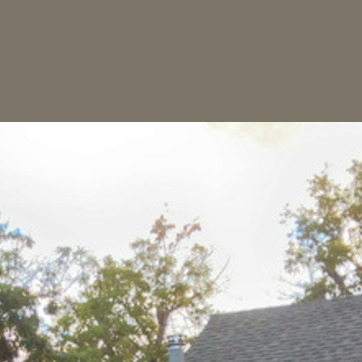
Material: sky